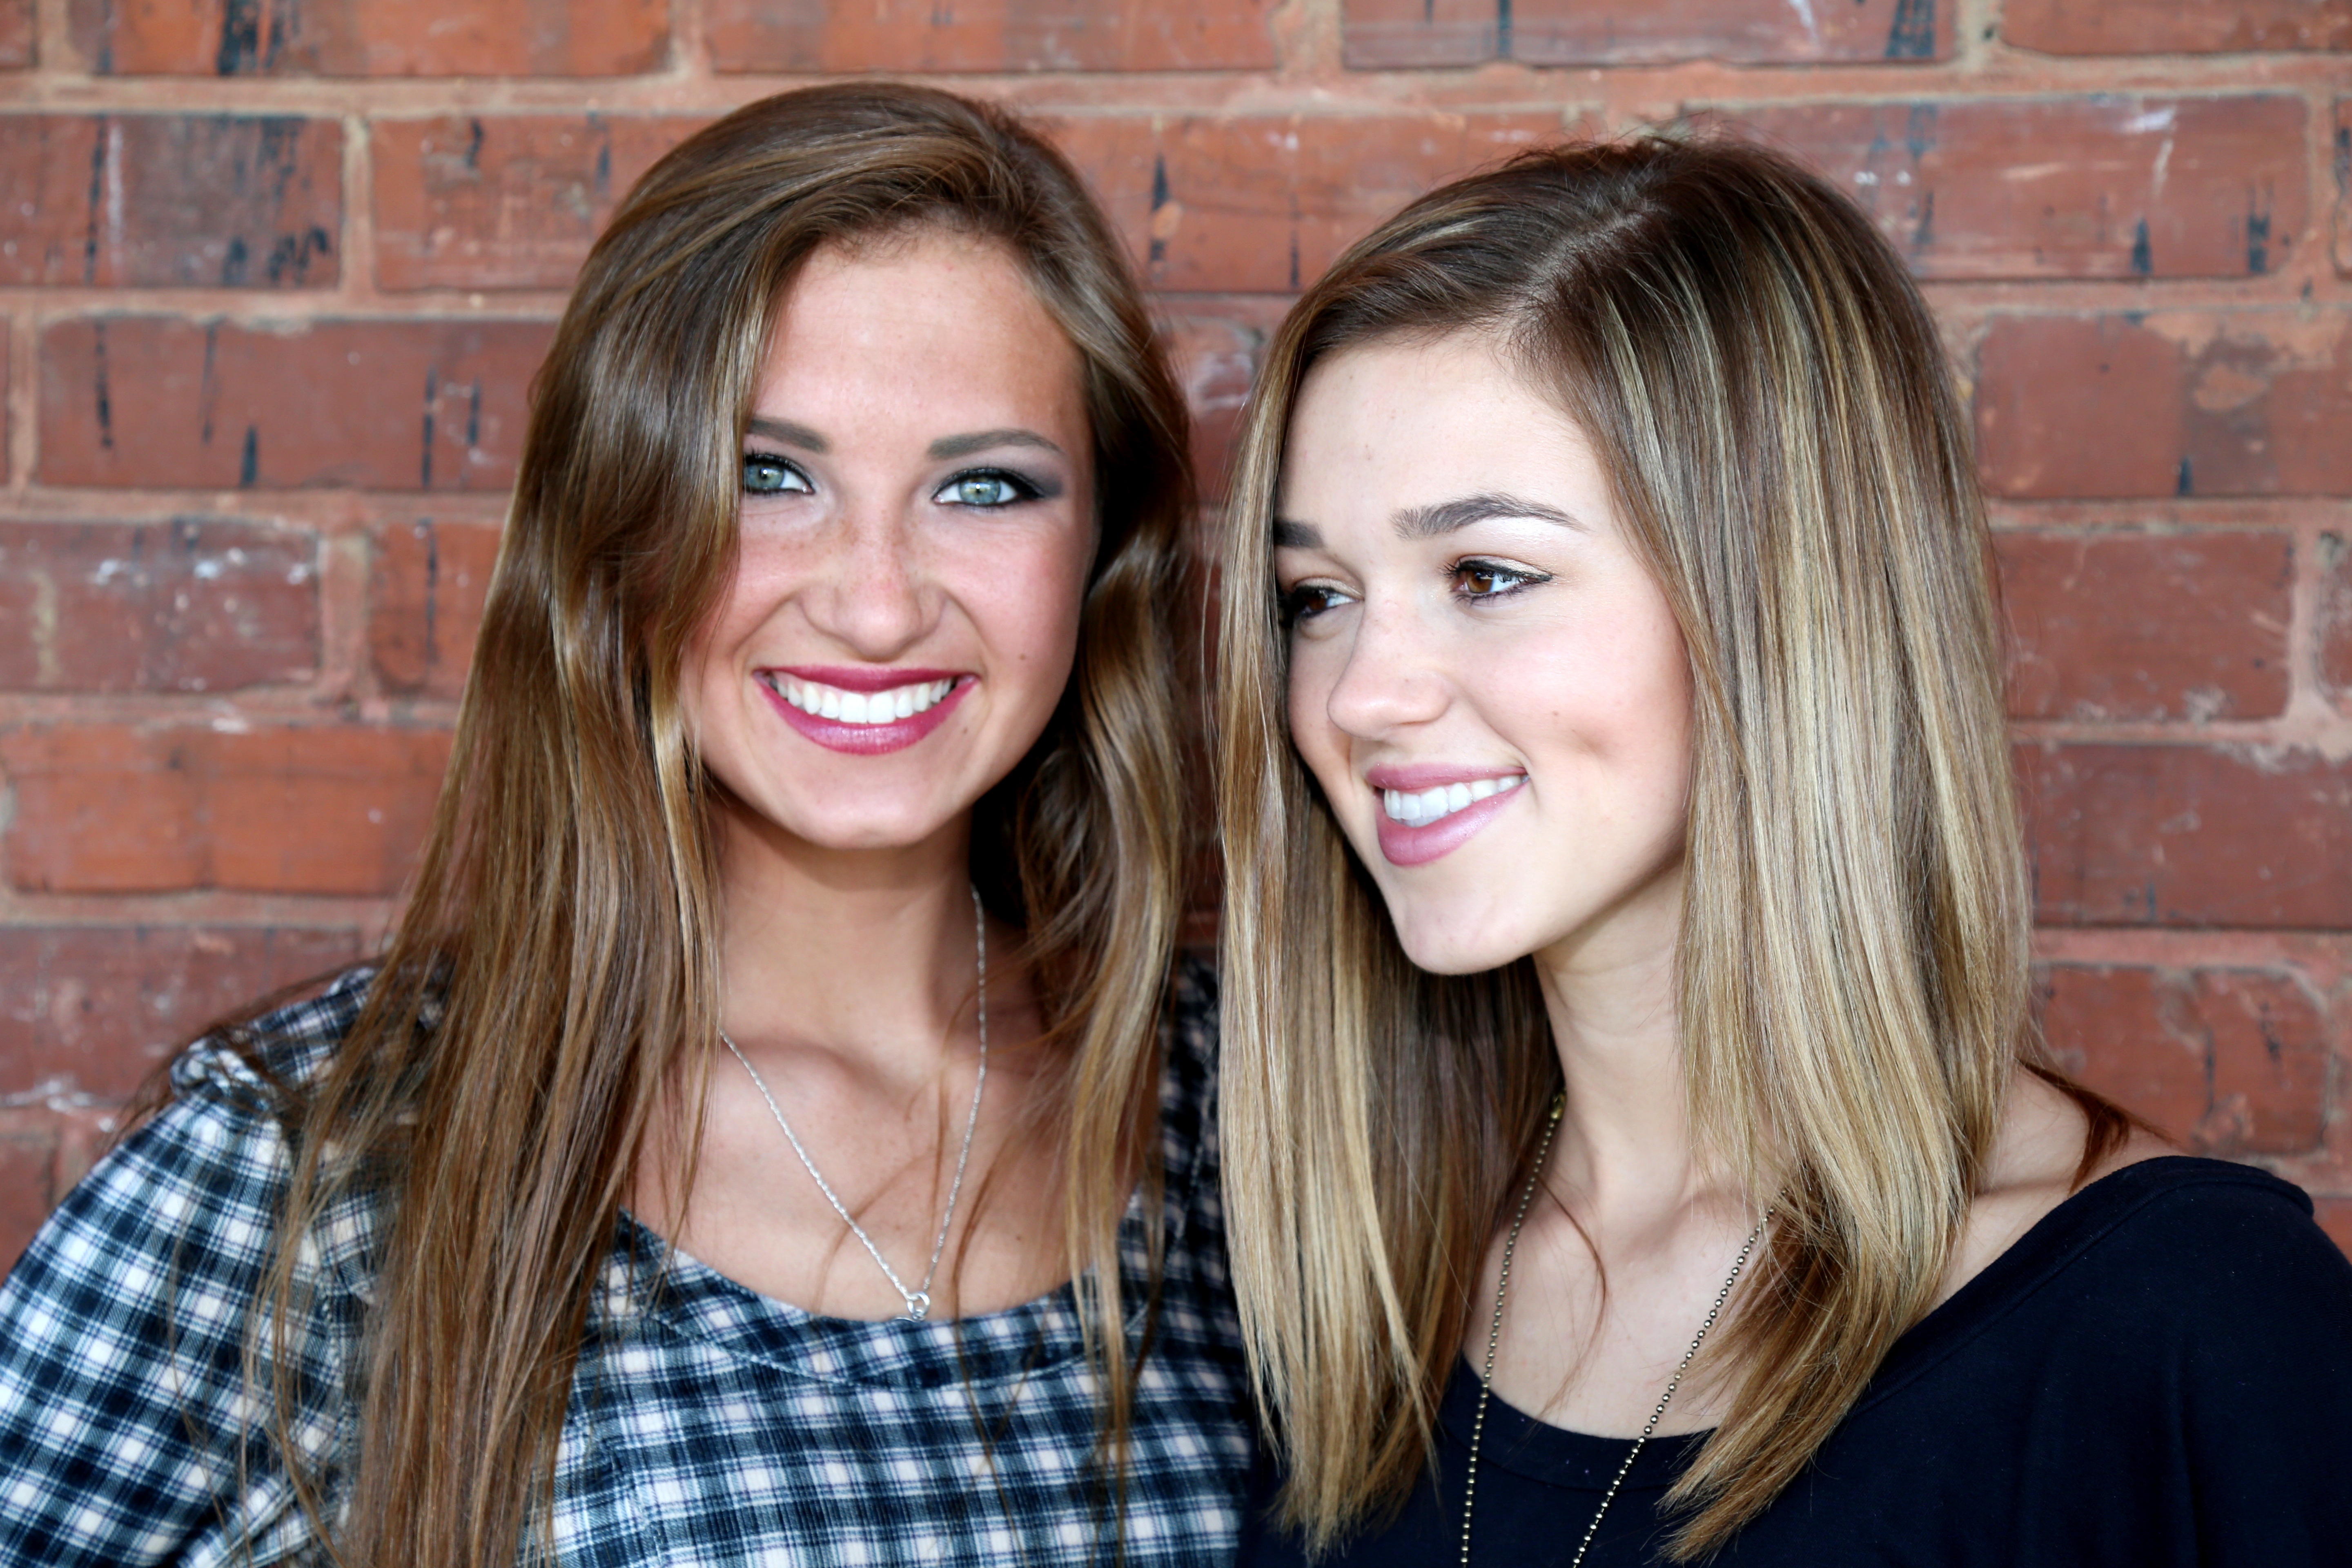
person, people, girl, female, portrait, model, young, fashion, christian, family, eyes, shorts, sexy, style, attractive, glamour, hip, fashion girl, chic, woman fashion, fashion models, portrait photography, jean shorts, sweet 16, high school girl, christian model, christian youth